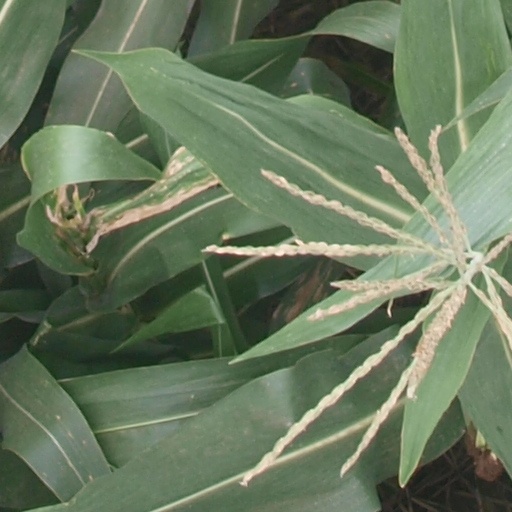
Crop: maize; corn